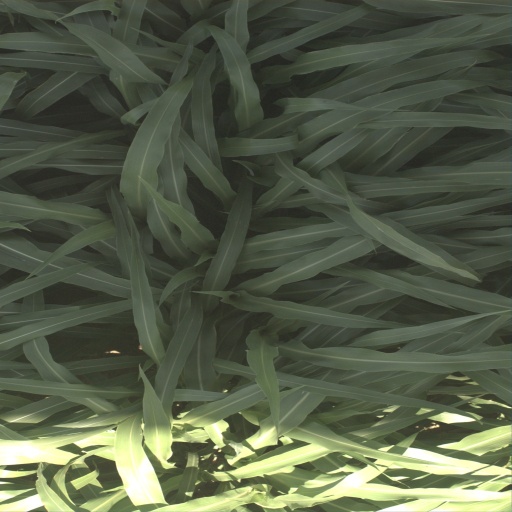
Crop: sorghum